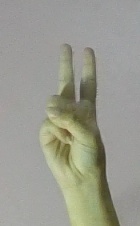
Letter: taa